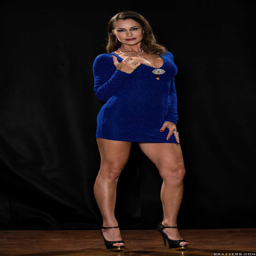
person gets tricked by a magician in his dressing room